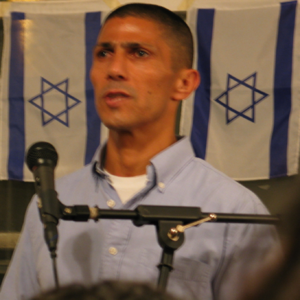
Israël, en forme longue l'État d'Israël, est un État situé sur la côte orientale de la mer Méditerranée au Proche-Orient en Asie occidentale. Son indépendance est proclamée le 14 mai 1948, après le vote du plan de partage de la Palestine le 29 novembre 1947 par l'Organisation des Nations unies qui met fin au mandat britannique et qui prévoit la création d’un État juif et d’un État arabe. Les premières bases politiques en ce sens ont été posées lors du premier congrès mondial sioniste à Bâle en 1897 sous la direction de Theodor Herzl.